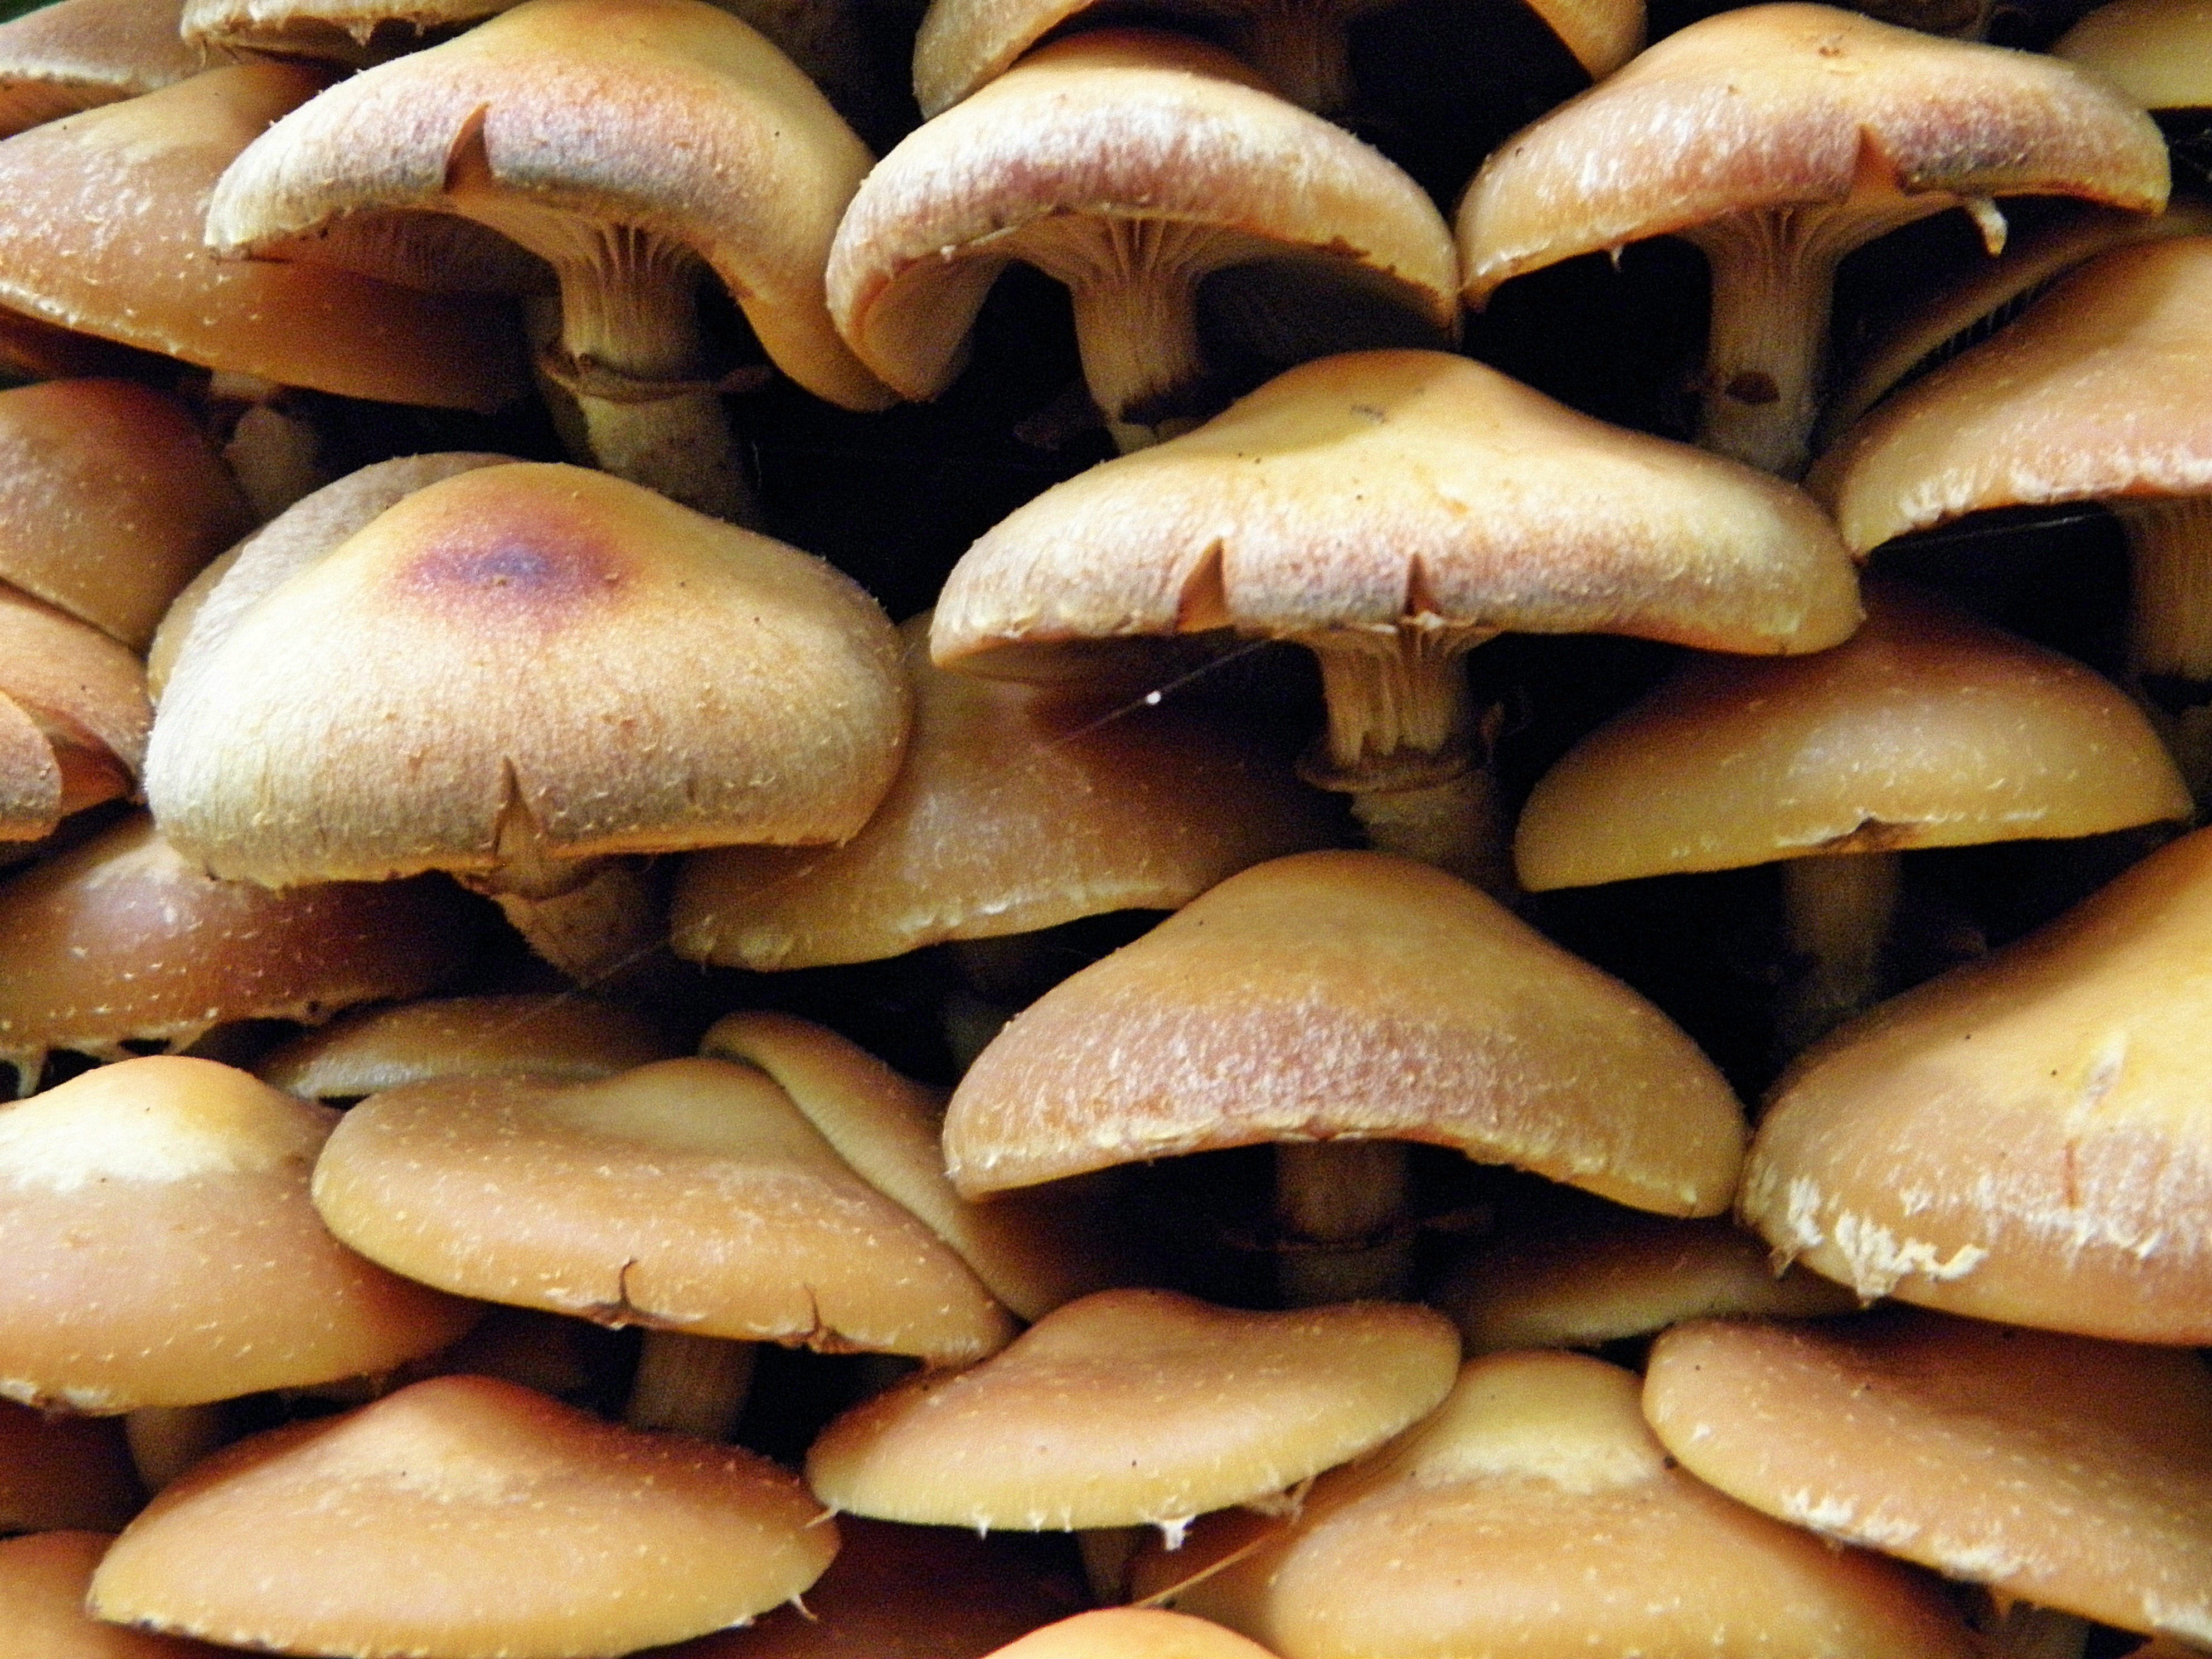
tree, nature, forest, food, produce, mushroom, yellow, mushrooms, agaricus, oyster mushroom, edible mushroom, shiitake, medicinal mushroom, agaricomycetes, agaricaceae, champignon mushroom, pleurotus eryngii